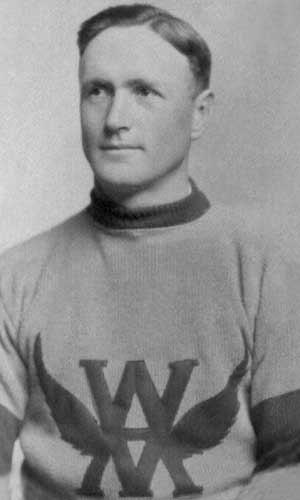
Clement Joseph Loughlin est un entraîneur et un joueur professionnel canadien de hockey sur glace qui évoluait au poste de défenseur. Clem est le frère du joueur de hockey de la LNH Wilf Loughlin.